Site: saxony
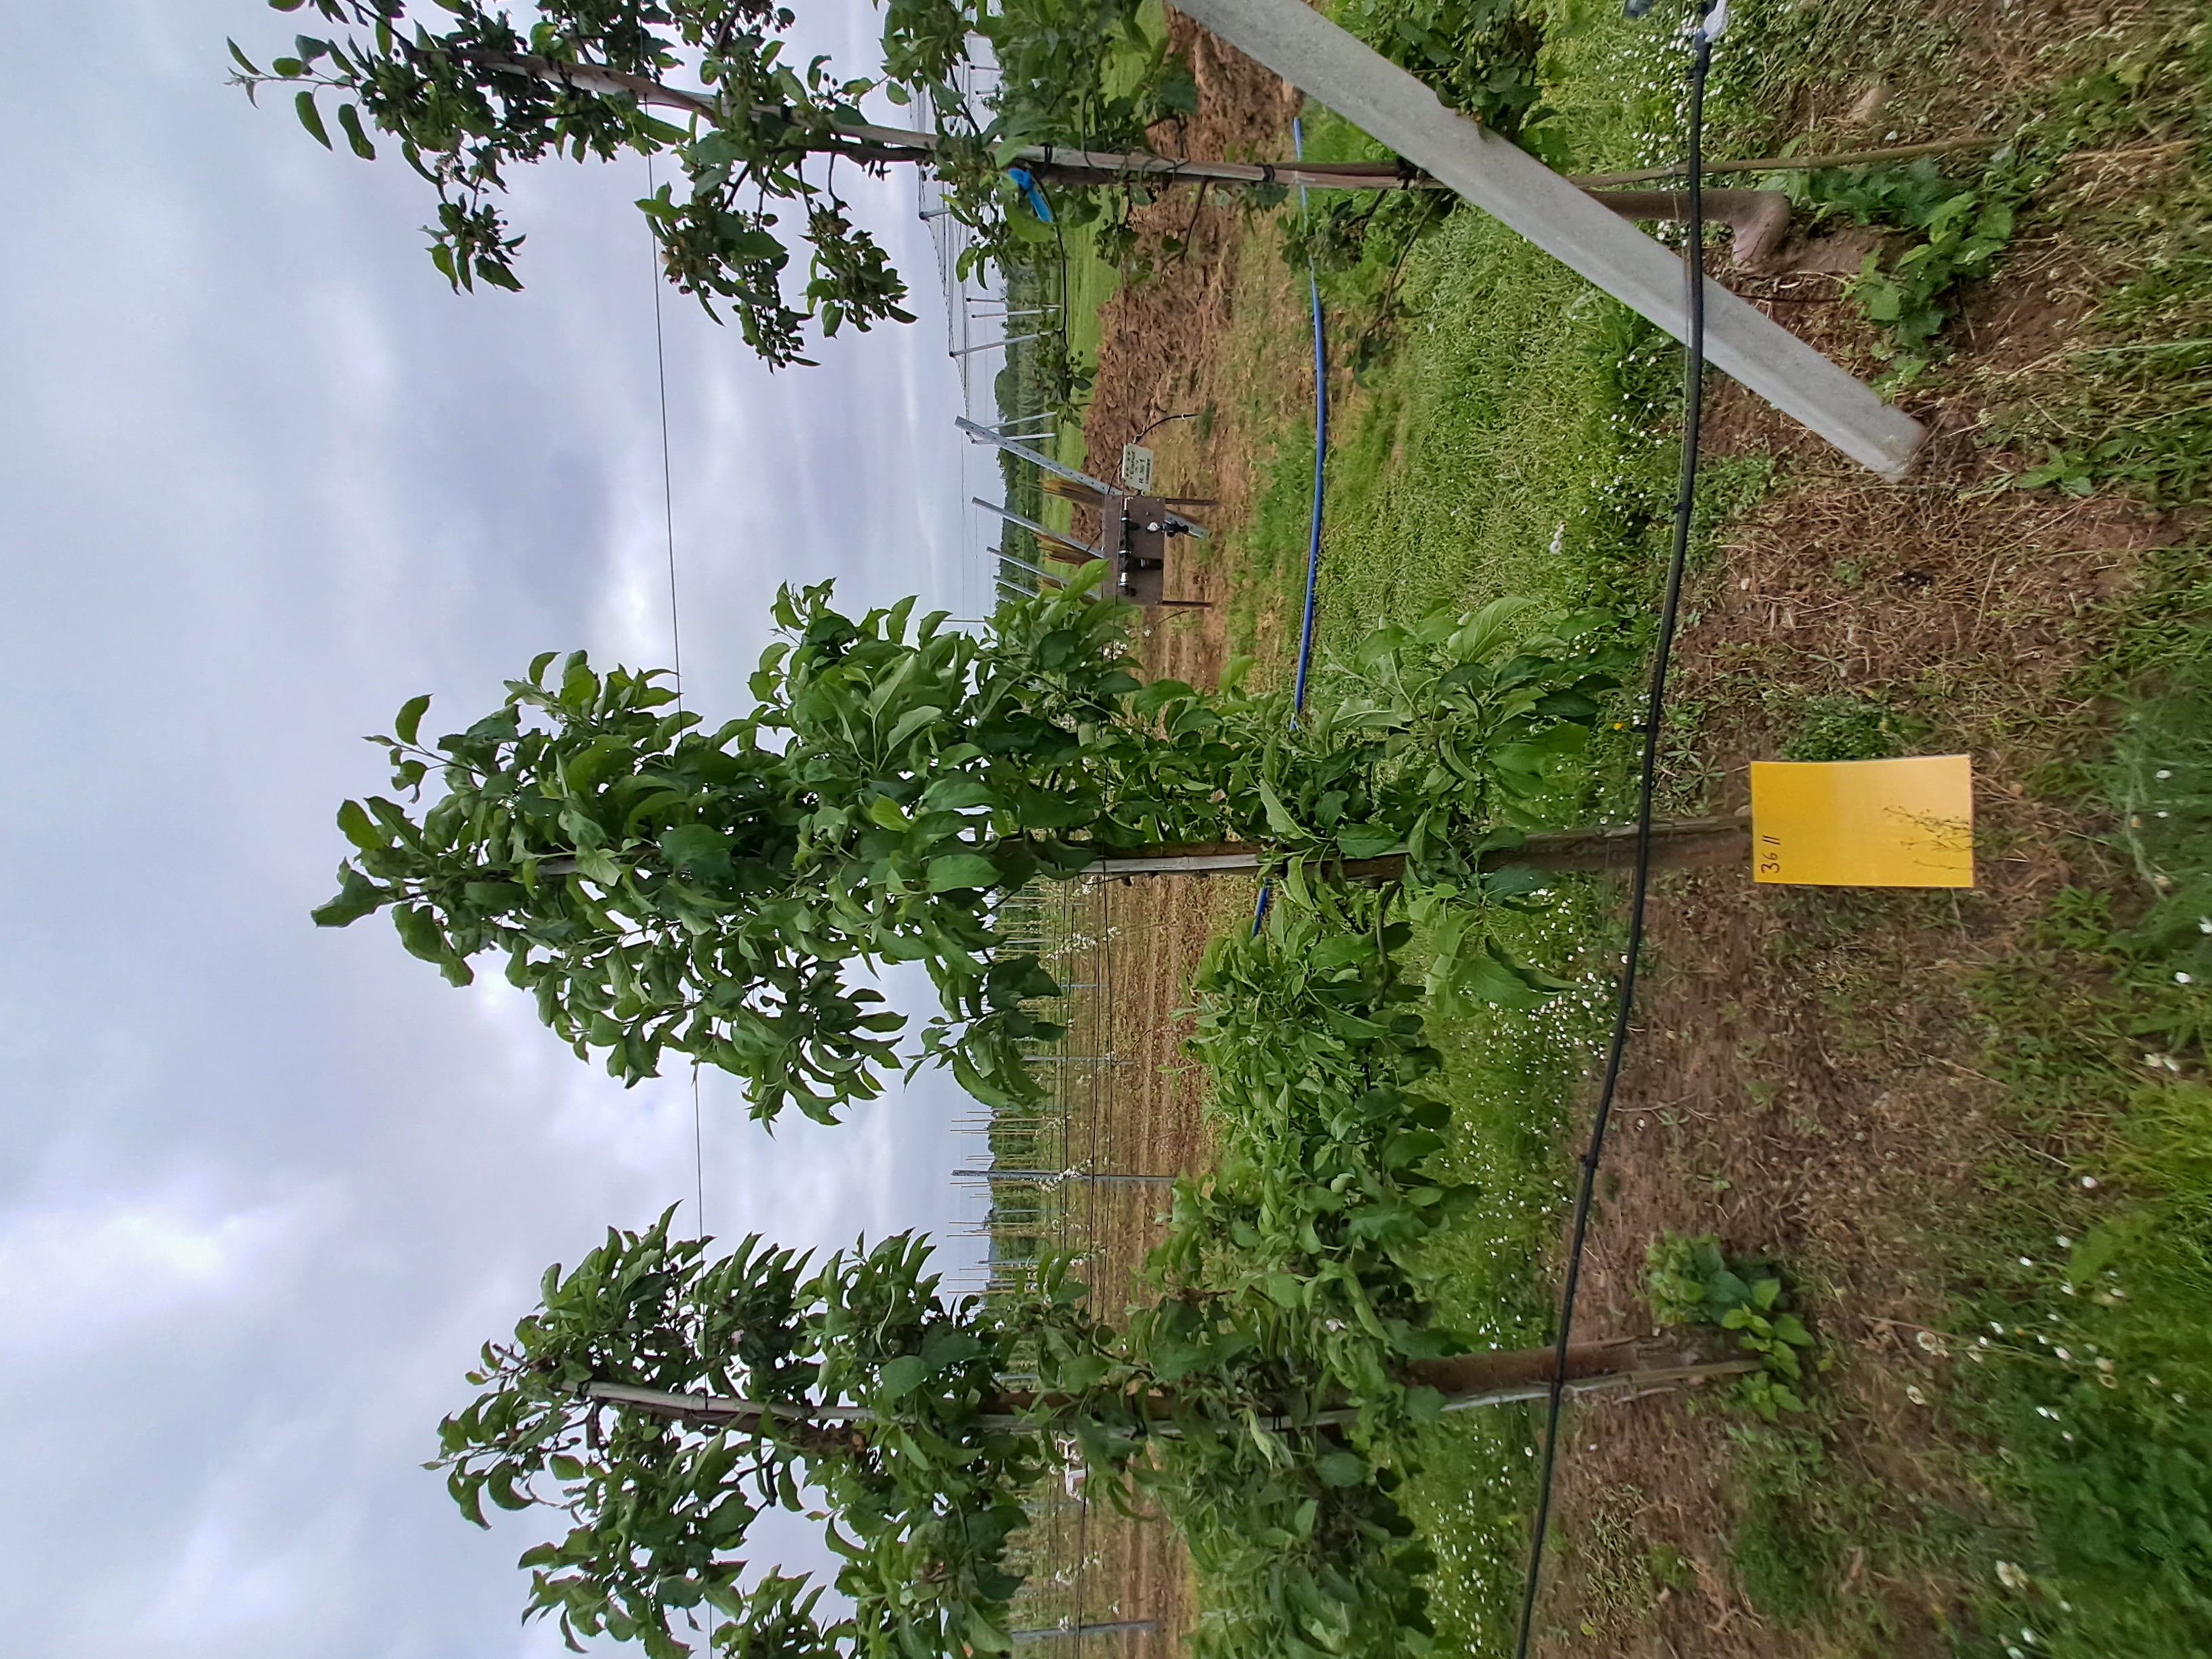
Growth stage (BBCH 71/72): Development of fruit